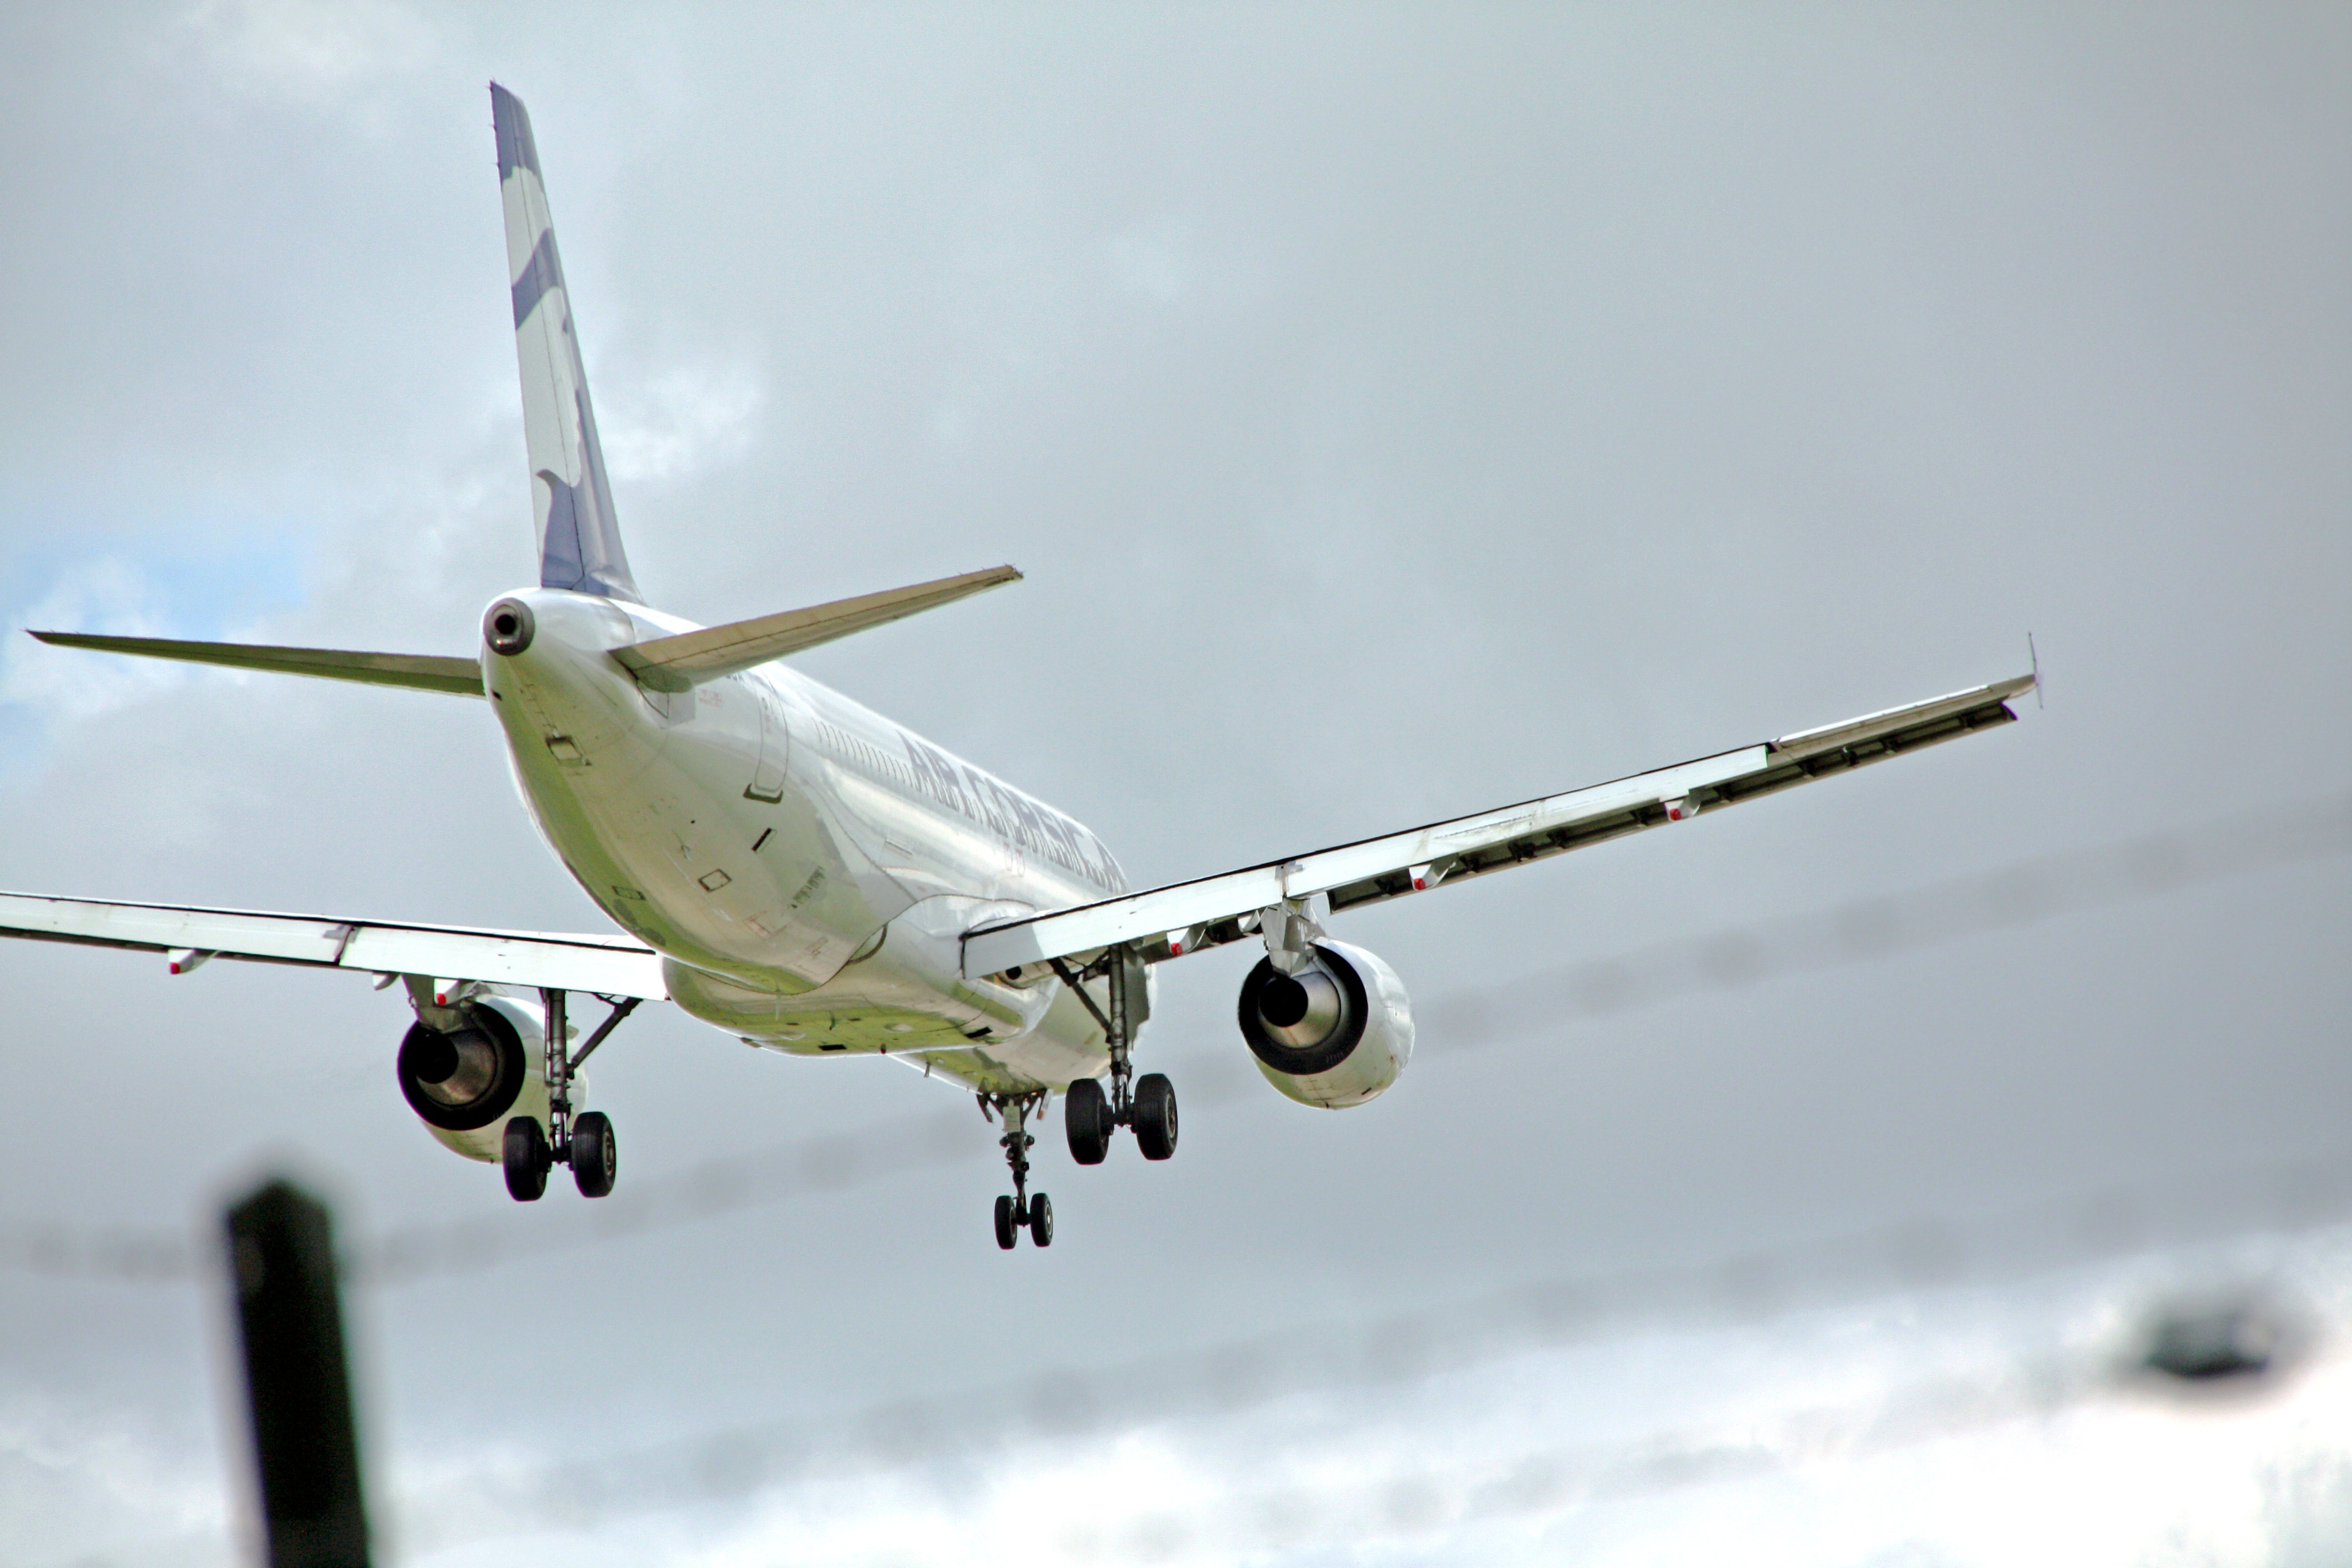
wing, airplane, aircraft, vehicle, airline, aviation, flight, airliner, airbus, boeing, takeoff, jet aircraft, airbus a330, boeing 777, boeing 767, air travel, boeing 757, atmosphere of earth, wide body aircraft, narrow body aircraft, aerospace engineering